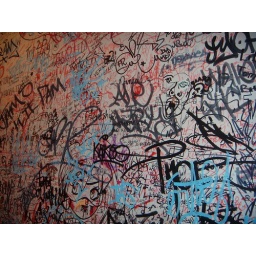
This was all written on a wall in a shoe store